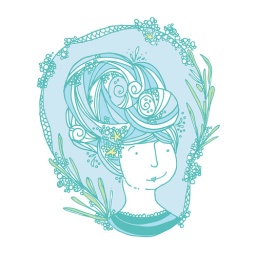
ocean swept in seafoamy blue